John S. J. Gardiner

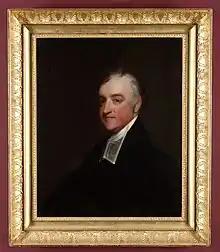
portrait by Gilbert Stuart

John Sylvester John Gardiner (1765–1830), aka John S. J. Gardiner, was an American Episcopal priest. He was Rector of Trinity Church, Boston, Massachusetts, president of Boston's Anthology Club, and active in the Boston Athenæum.